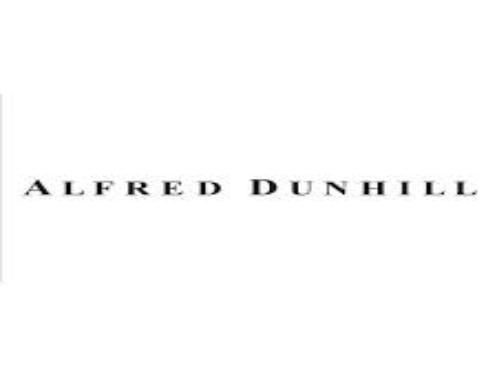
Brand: Alfred Dunhill
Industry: Clothes